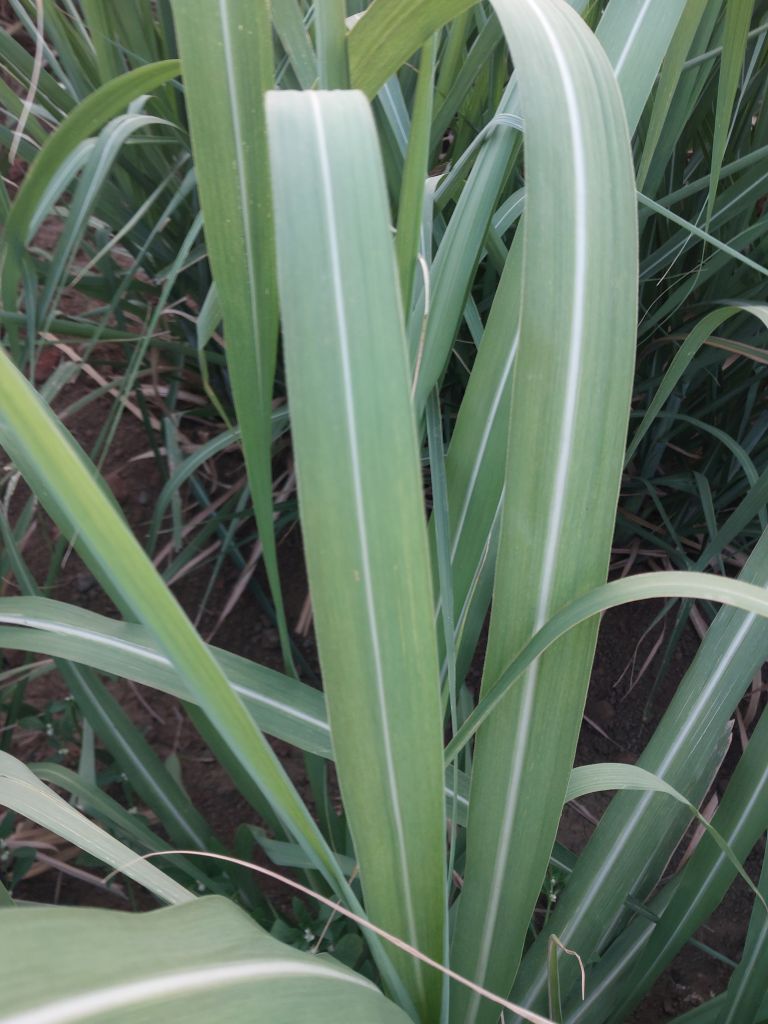
Label: Viral Disease